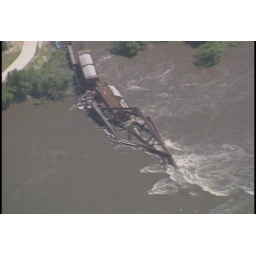
Cedar Rapids Rail bridge was washed away in June- even with loaded cars on it.